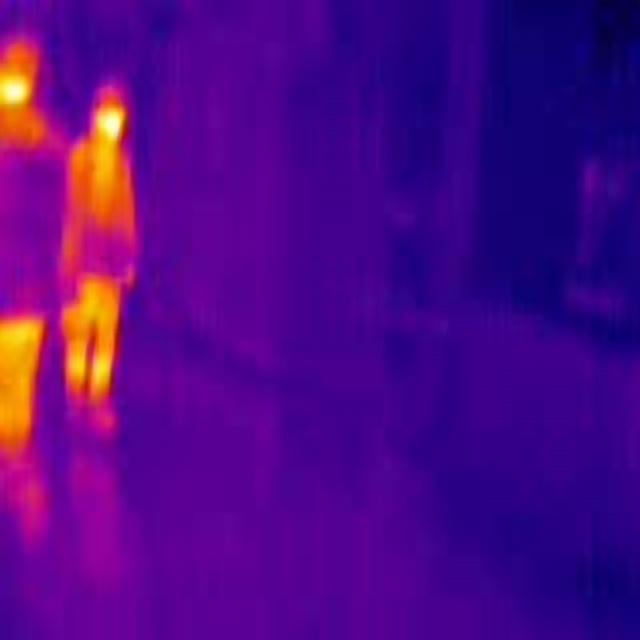
Detected objects:
label: person
label: person